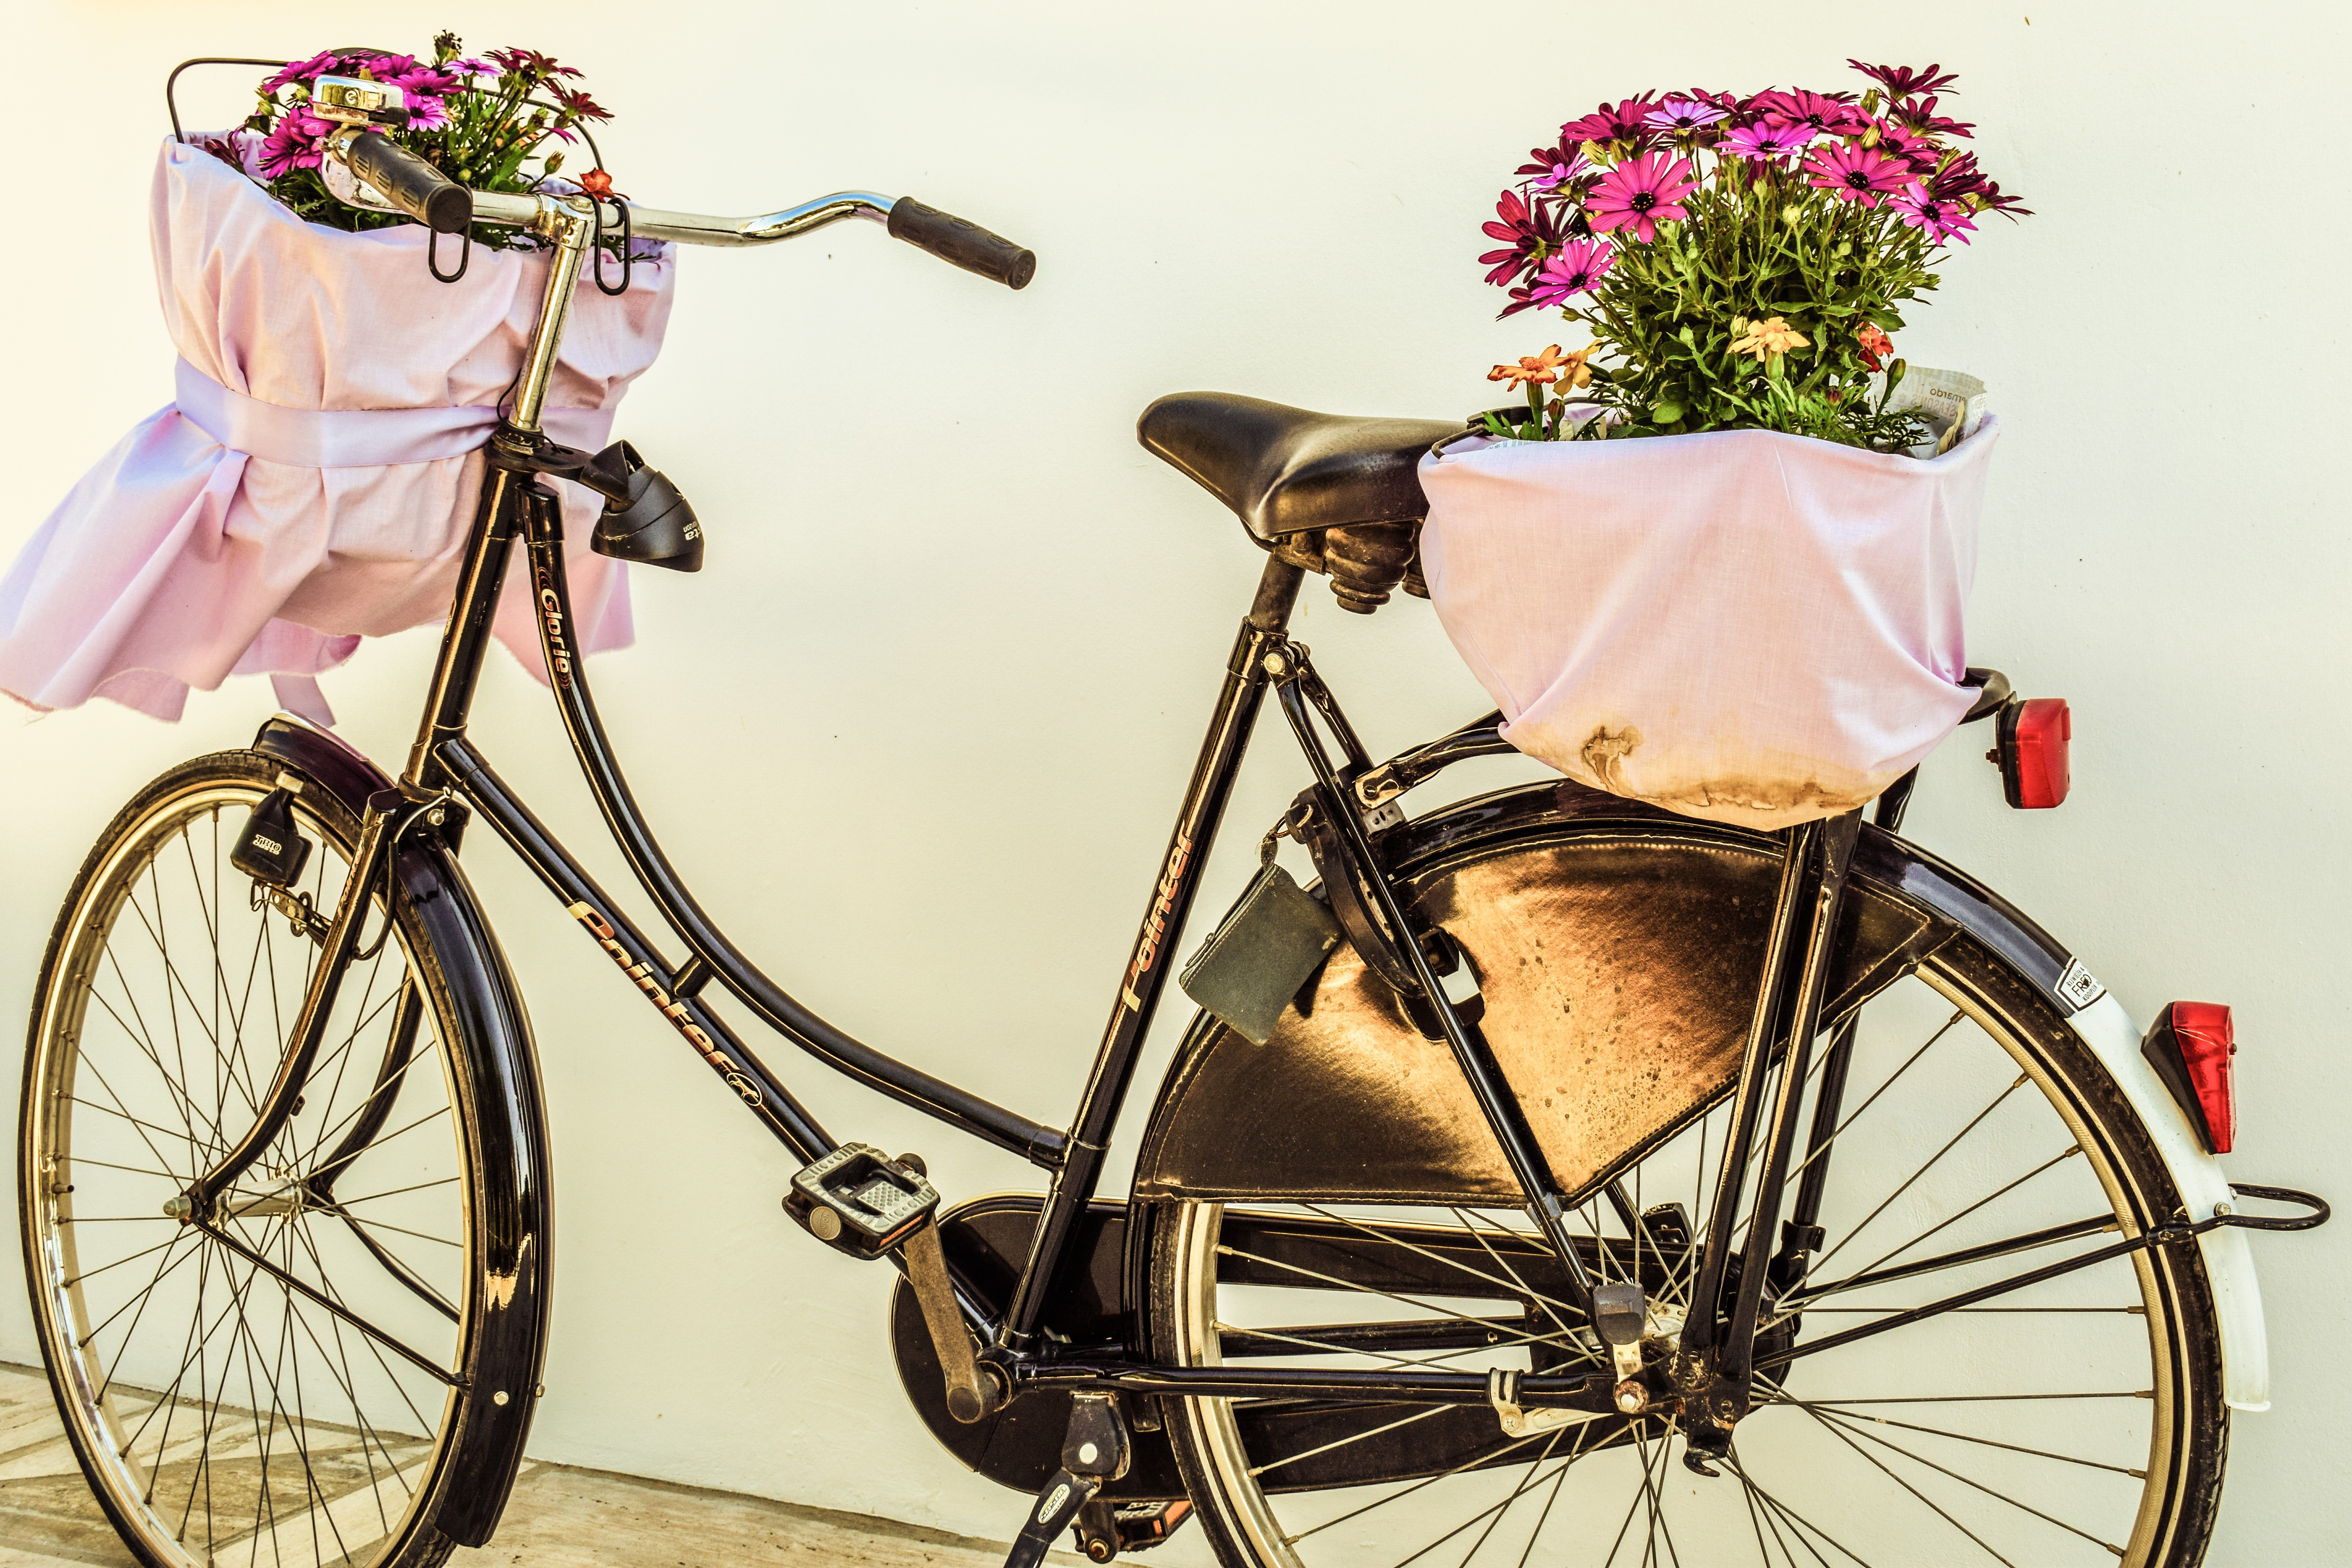
vintage, wheel, retro, bicycle, bike, floral, decoration, spring, vehicle, romantic, basket, sports equipment, flowers, product, decorative, elegant, land vehicle, cyclo cross bicycle, road bicycle, racing bicycle, hybrid bicycle